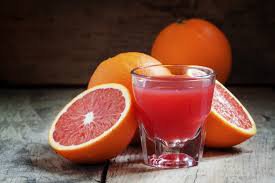
Label: Orange